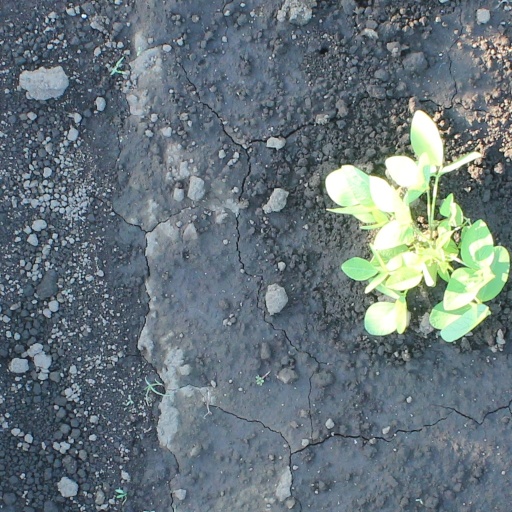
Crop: soybean